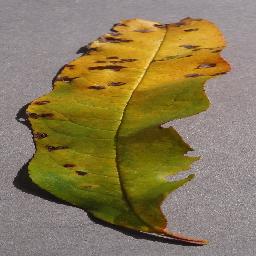
Label: Peach___Bacterial_spot